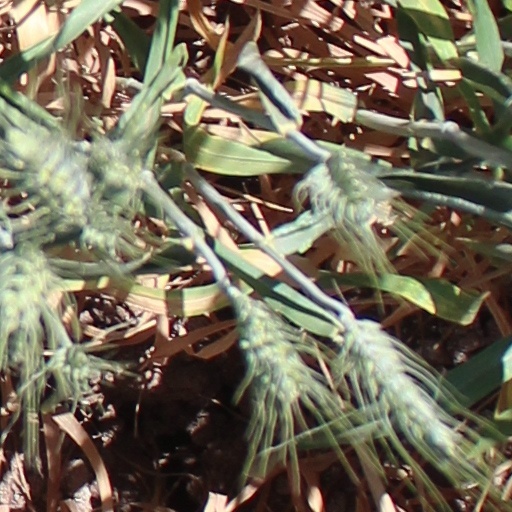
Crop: wheat